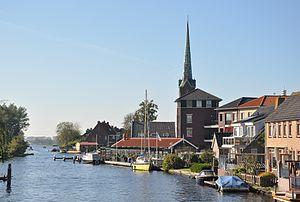
Hoogmade, surplombant le canal du Does (commune de Kaag en Braassem, Province de la Hollande-Méridionale, Pays-Bas).